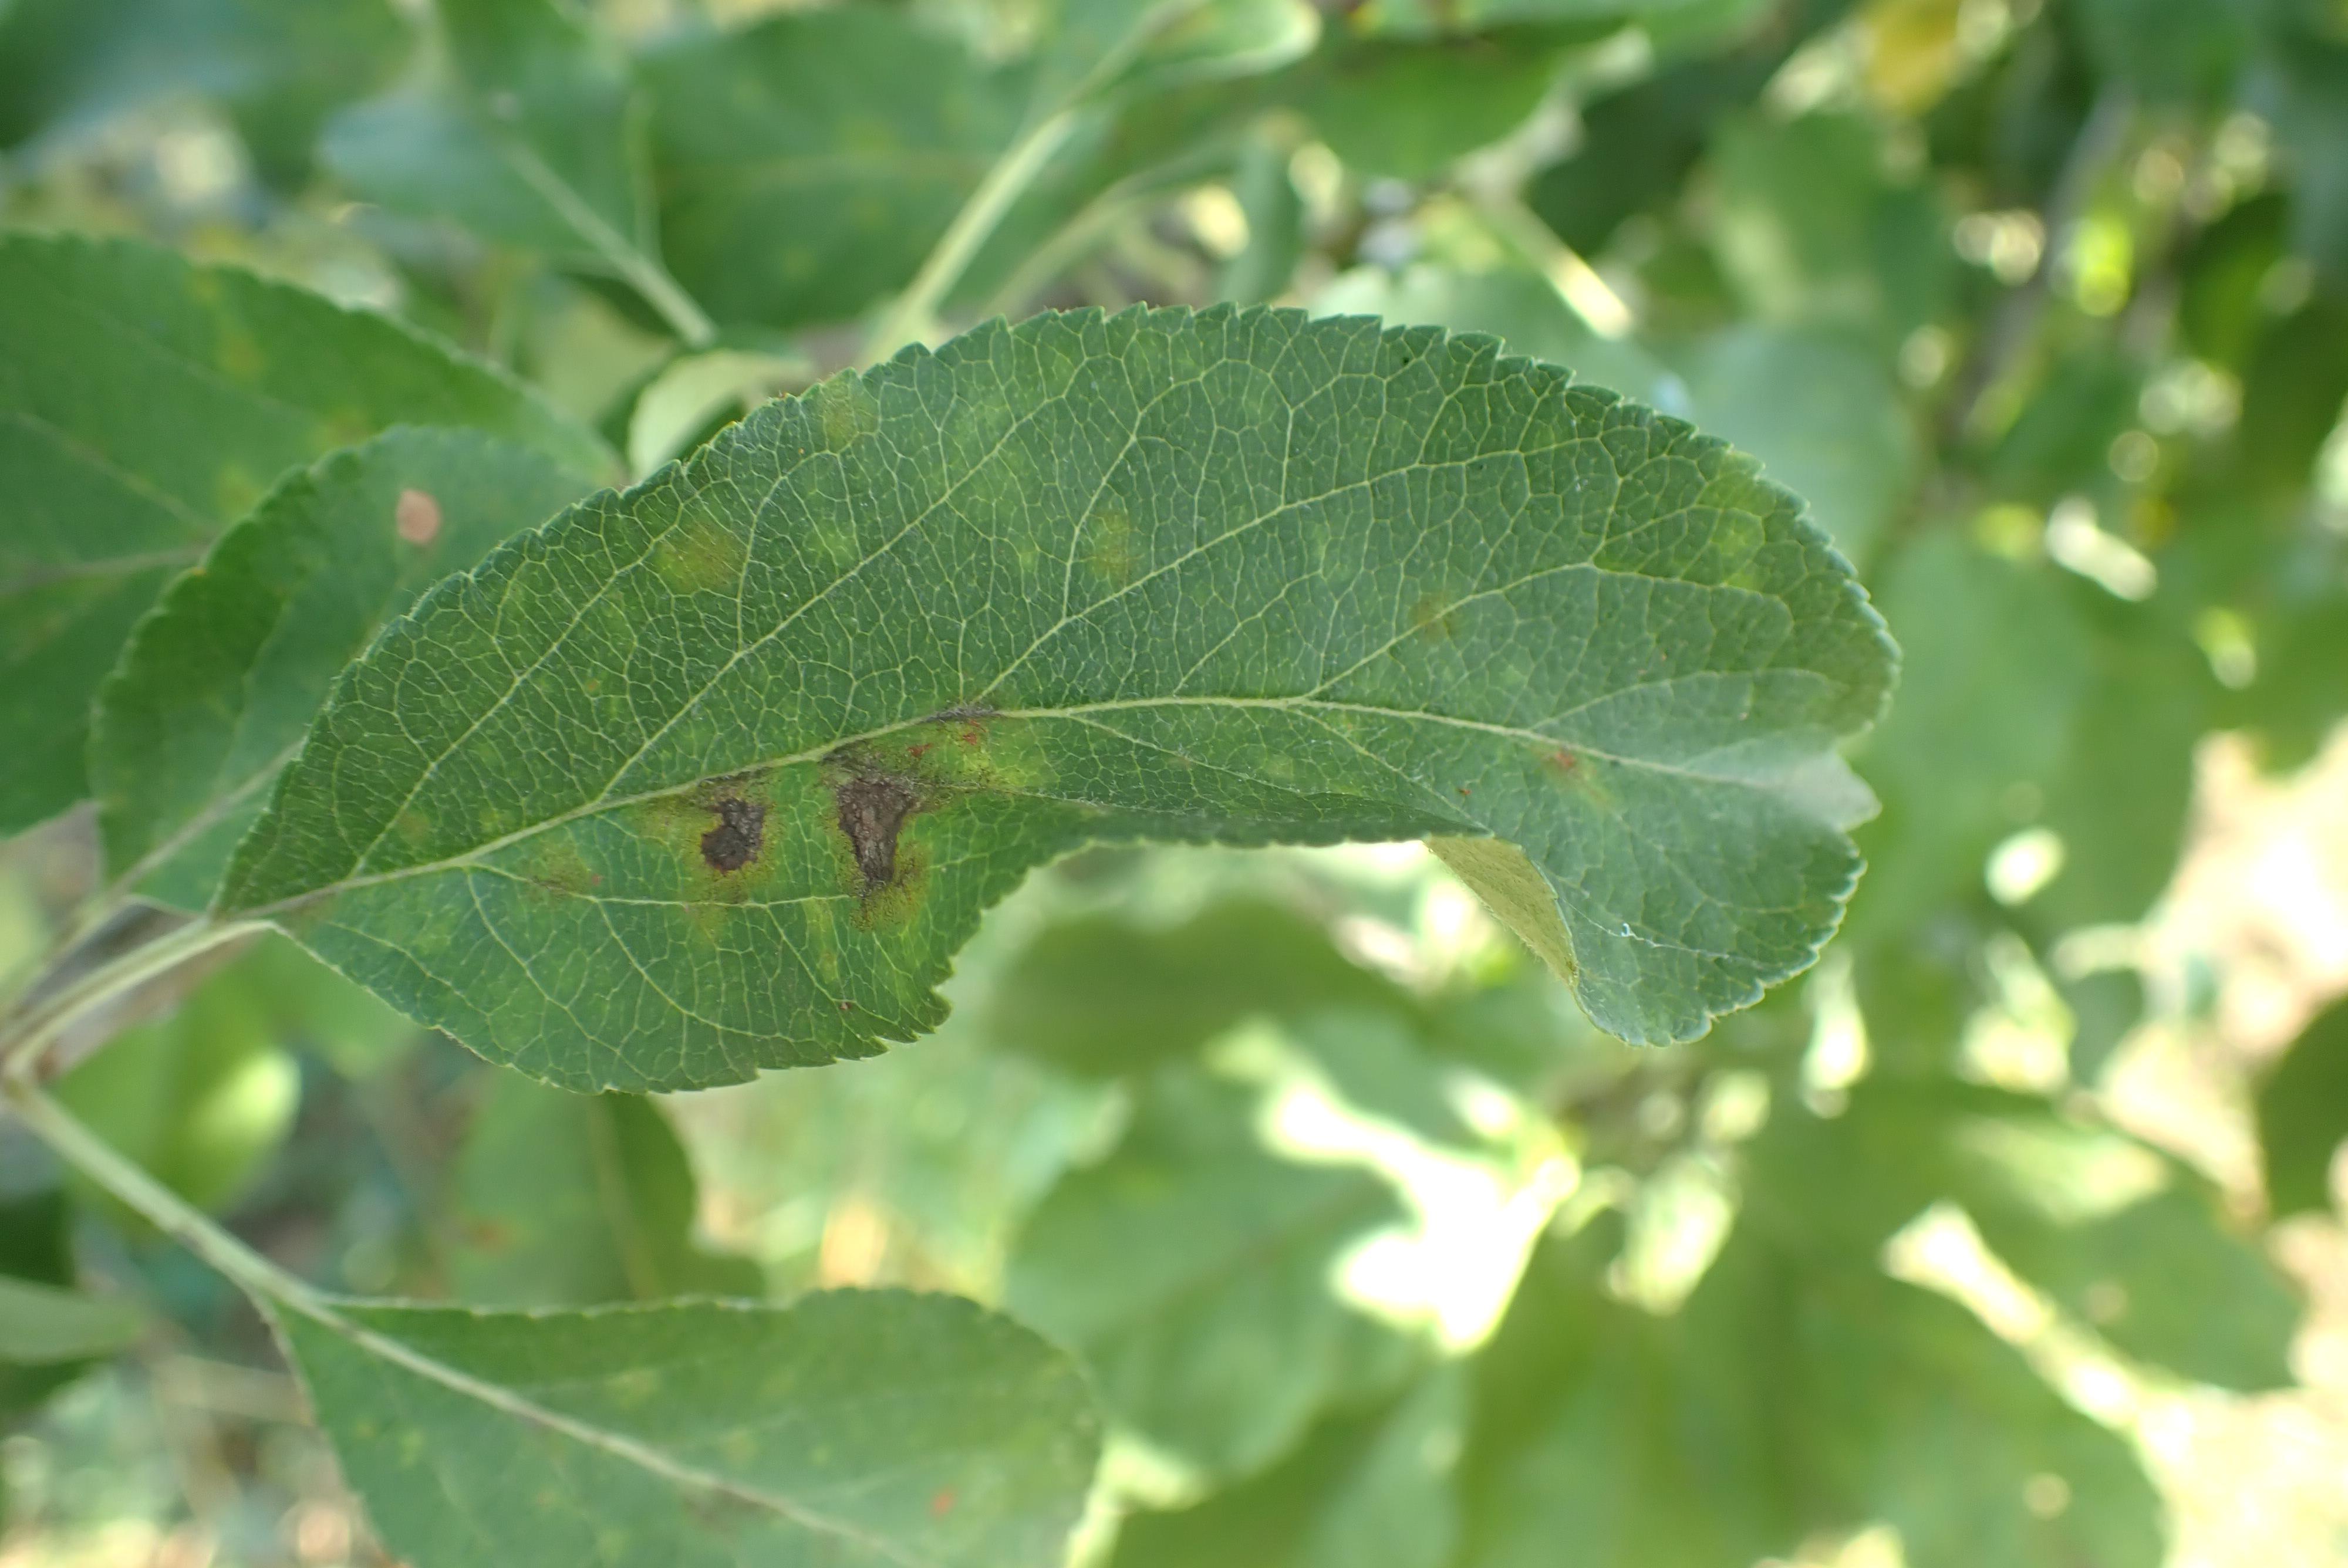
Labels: scab